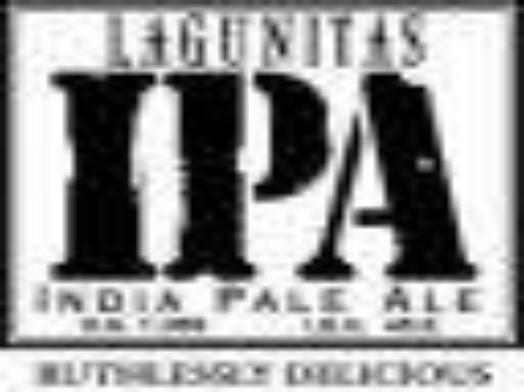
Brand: Lagunitas
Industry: Food